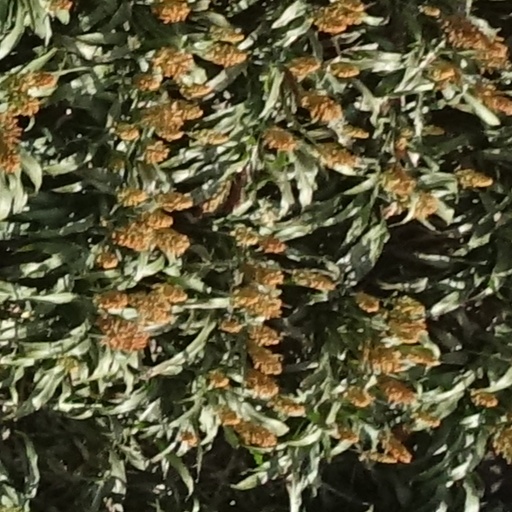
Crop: sorghum